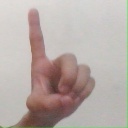
अक्षर: ड